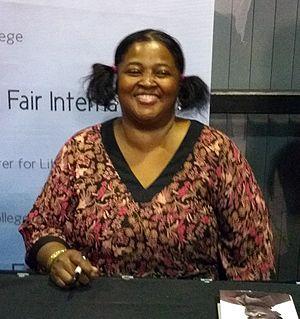
Sister Souljah, de son vrai nom Lisa Williamson, née en 1964 dans le Bronx, New York, est une rappeuse, écrivaine, activiste politique et productrice de films américaine.